Black Hills Ambush

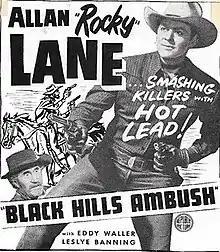
Film poster

Black Hills Ambush is a 1952 American Western film directed by Harry Keller and starring Allan Lane, Leslie Banning and Eddy Waller.